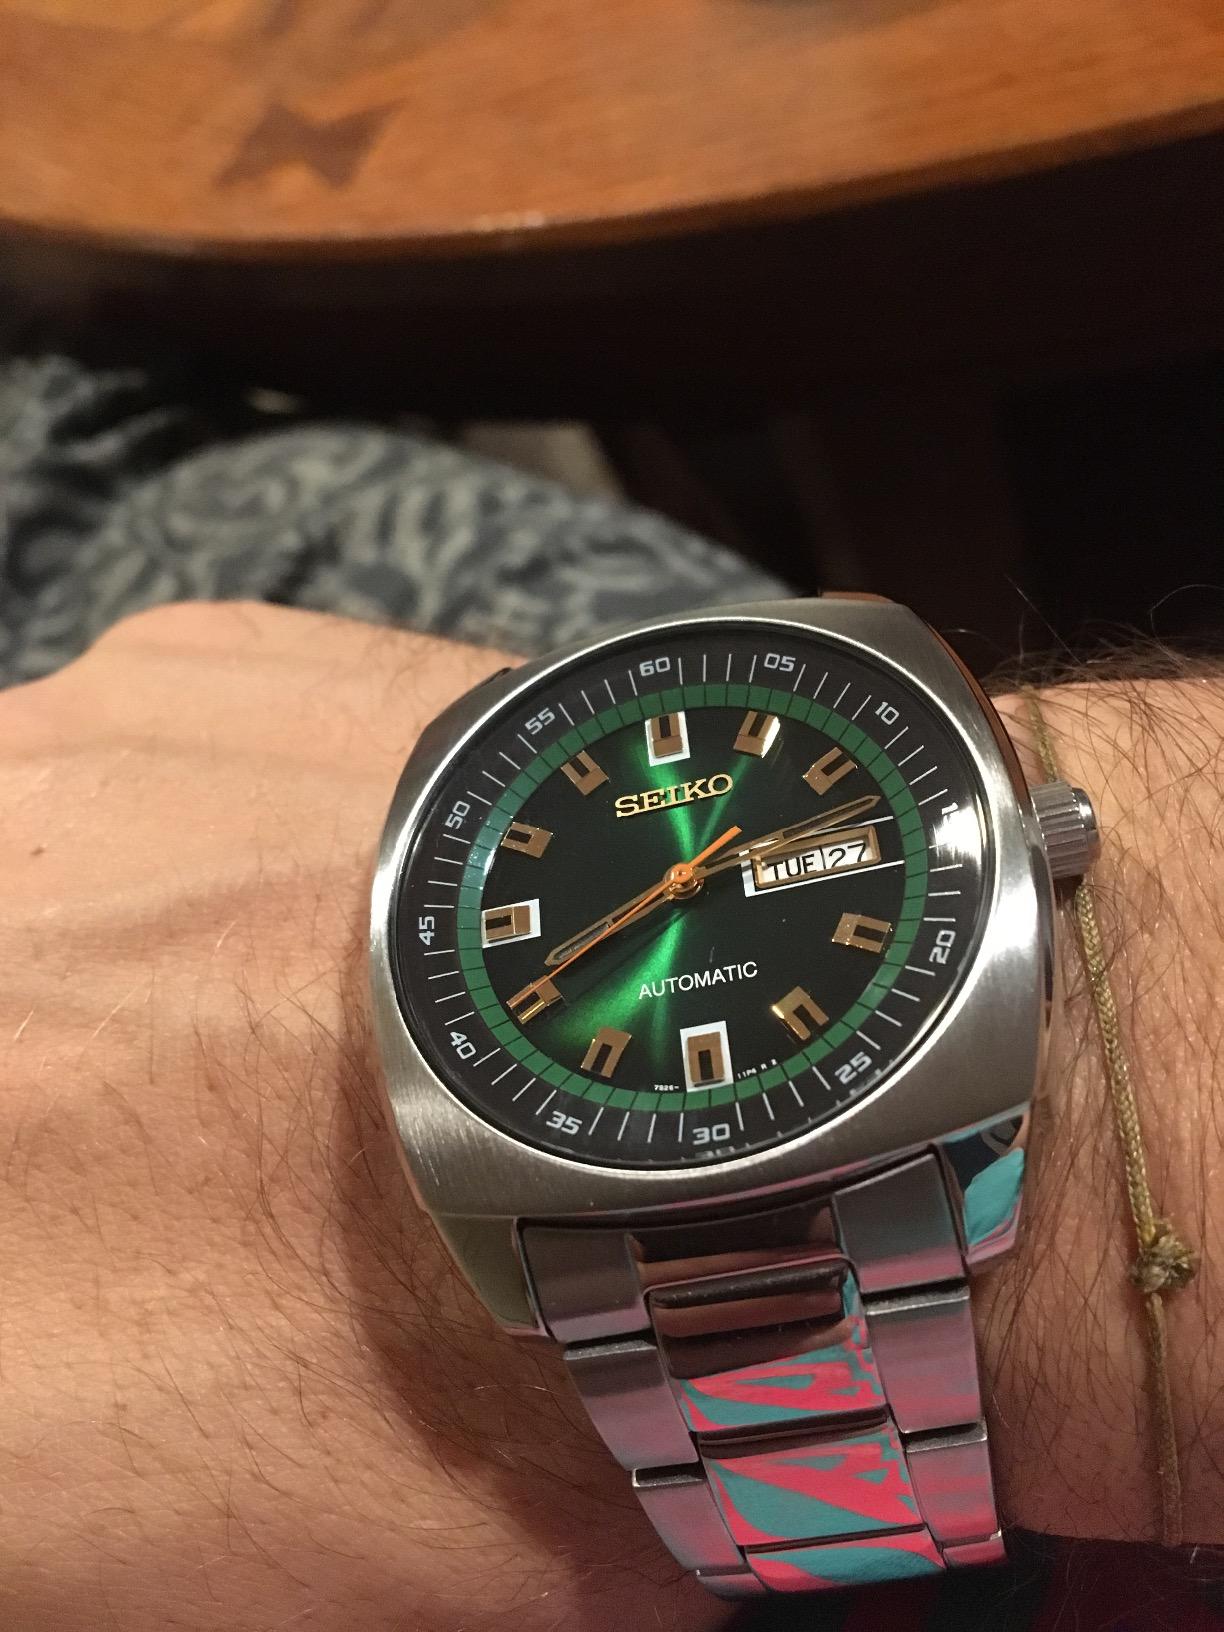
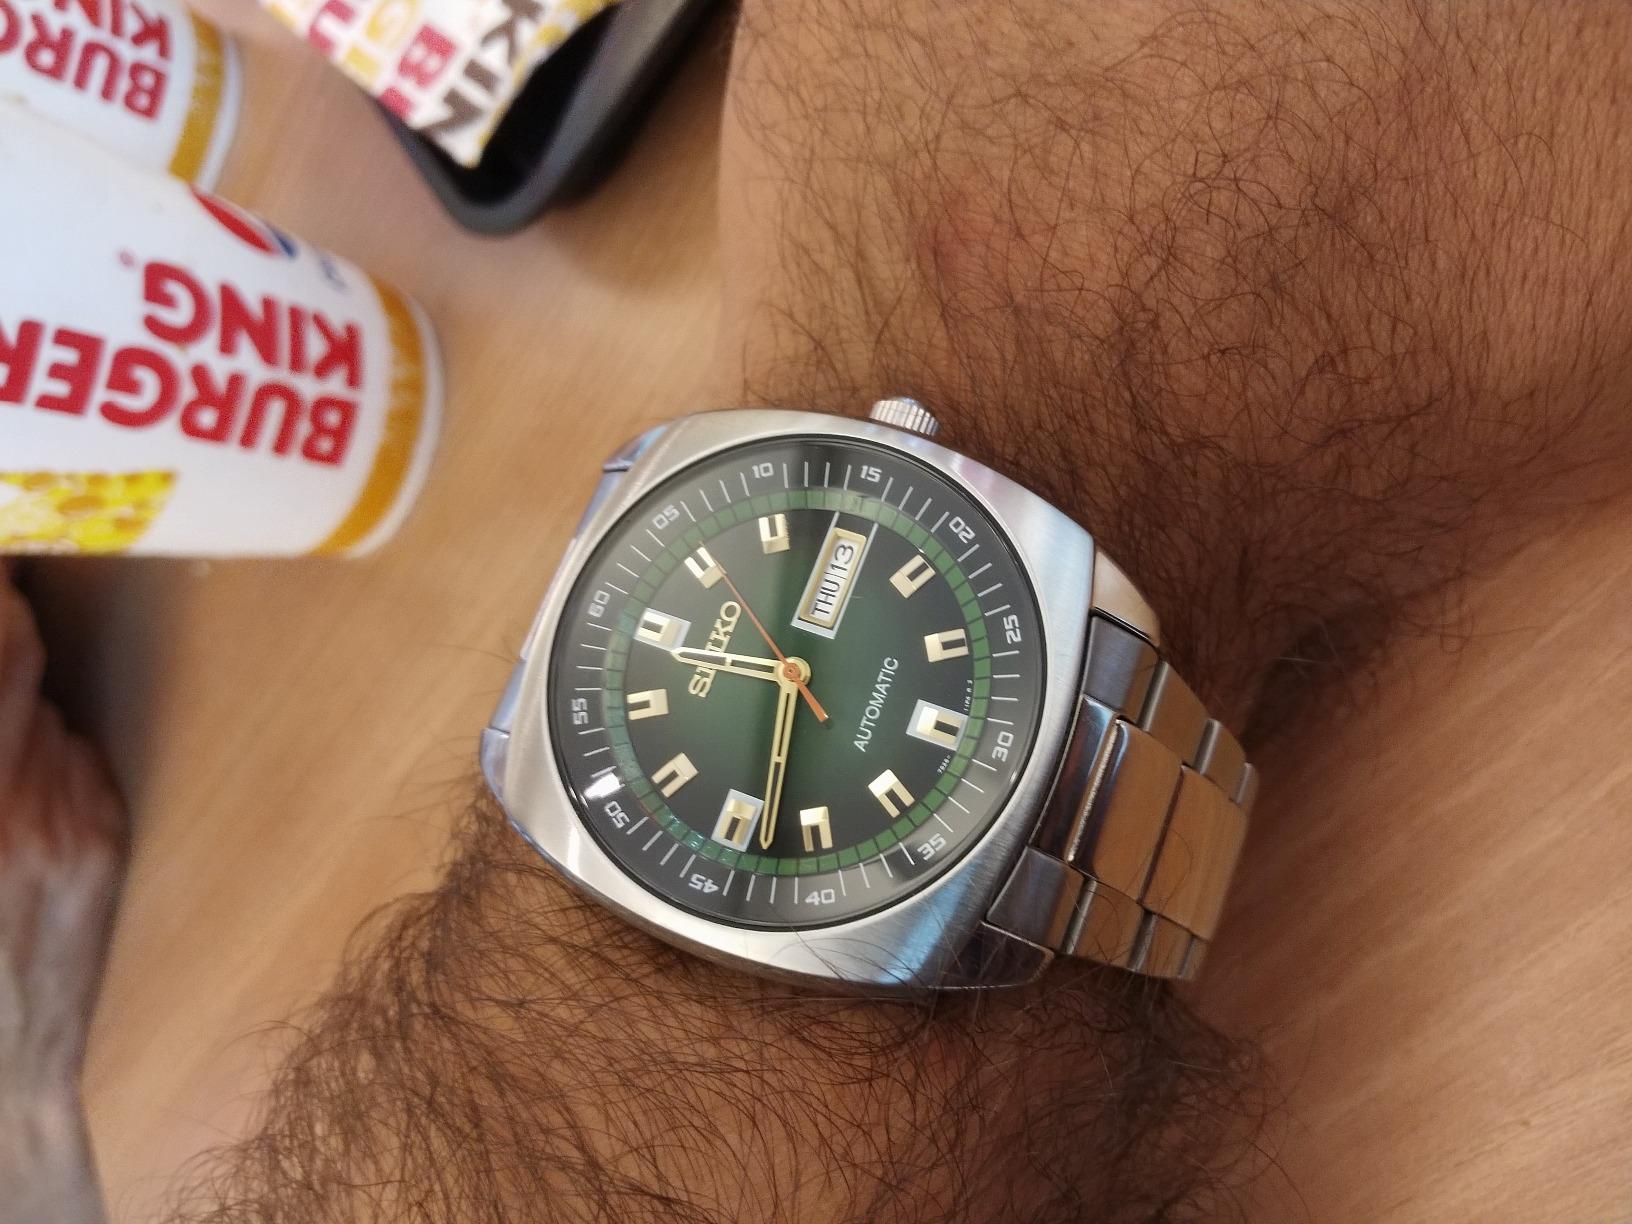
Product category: accessories_watch
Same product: yes